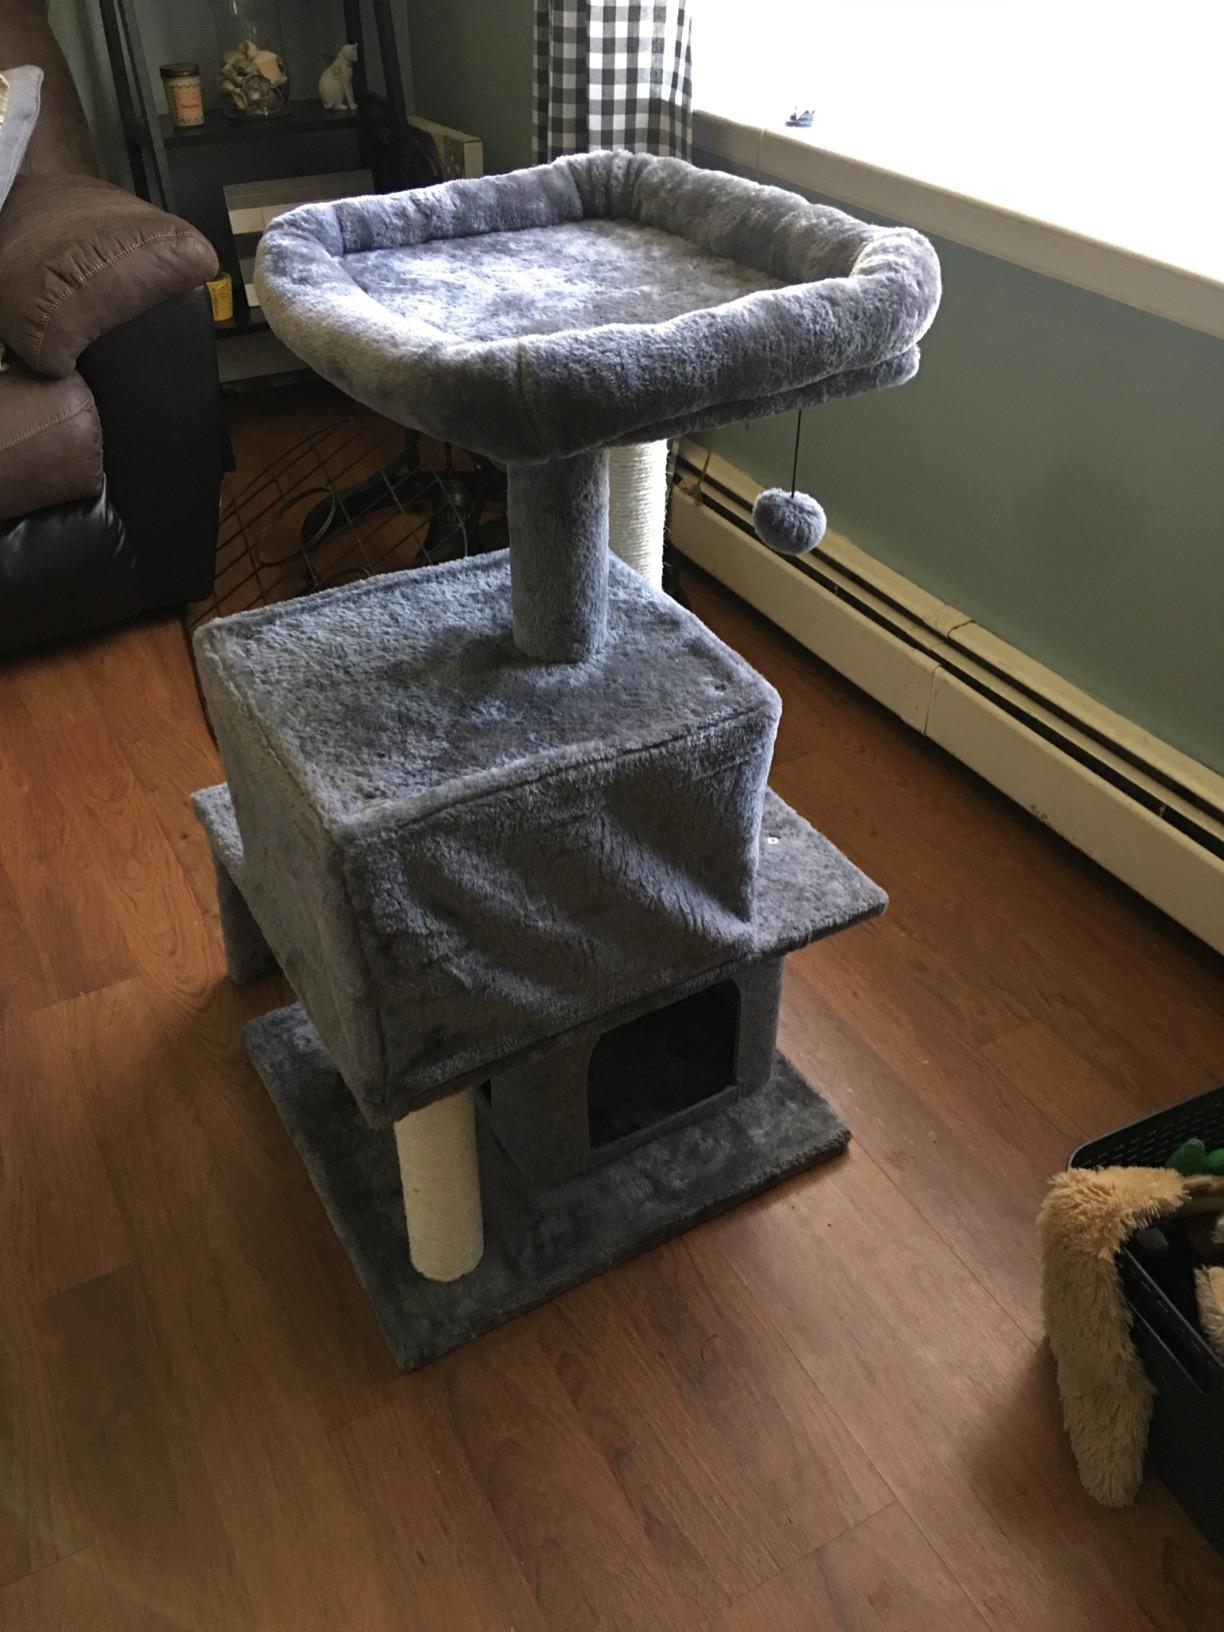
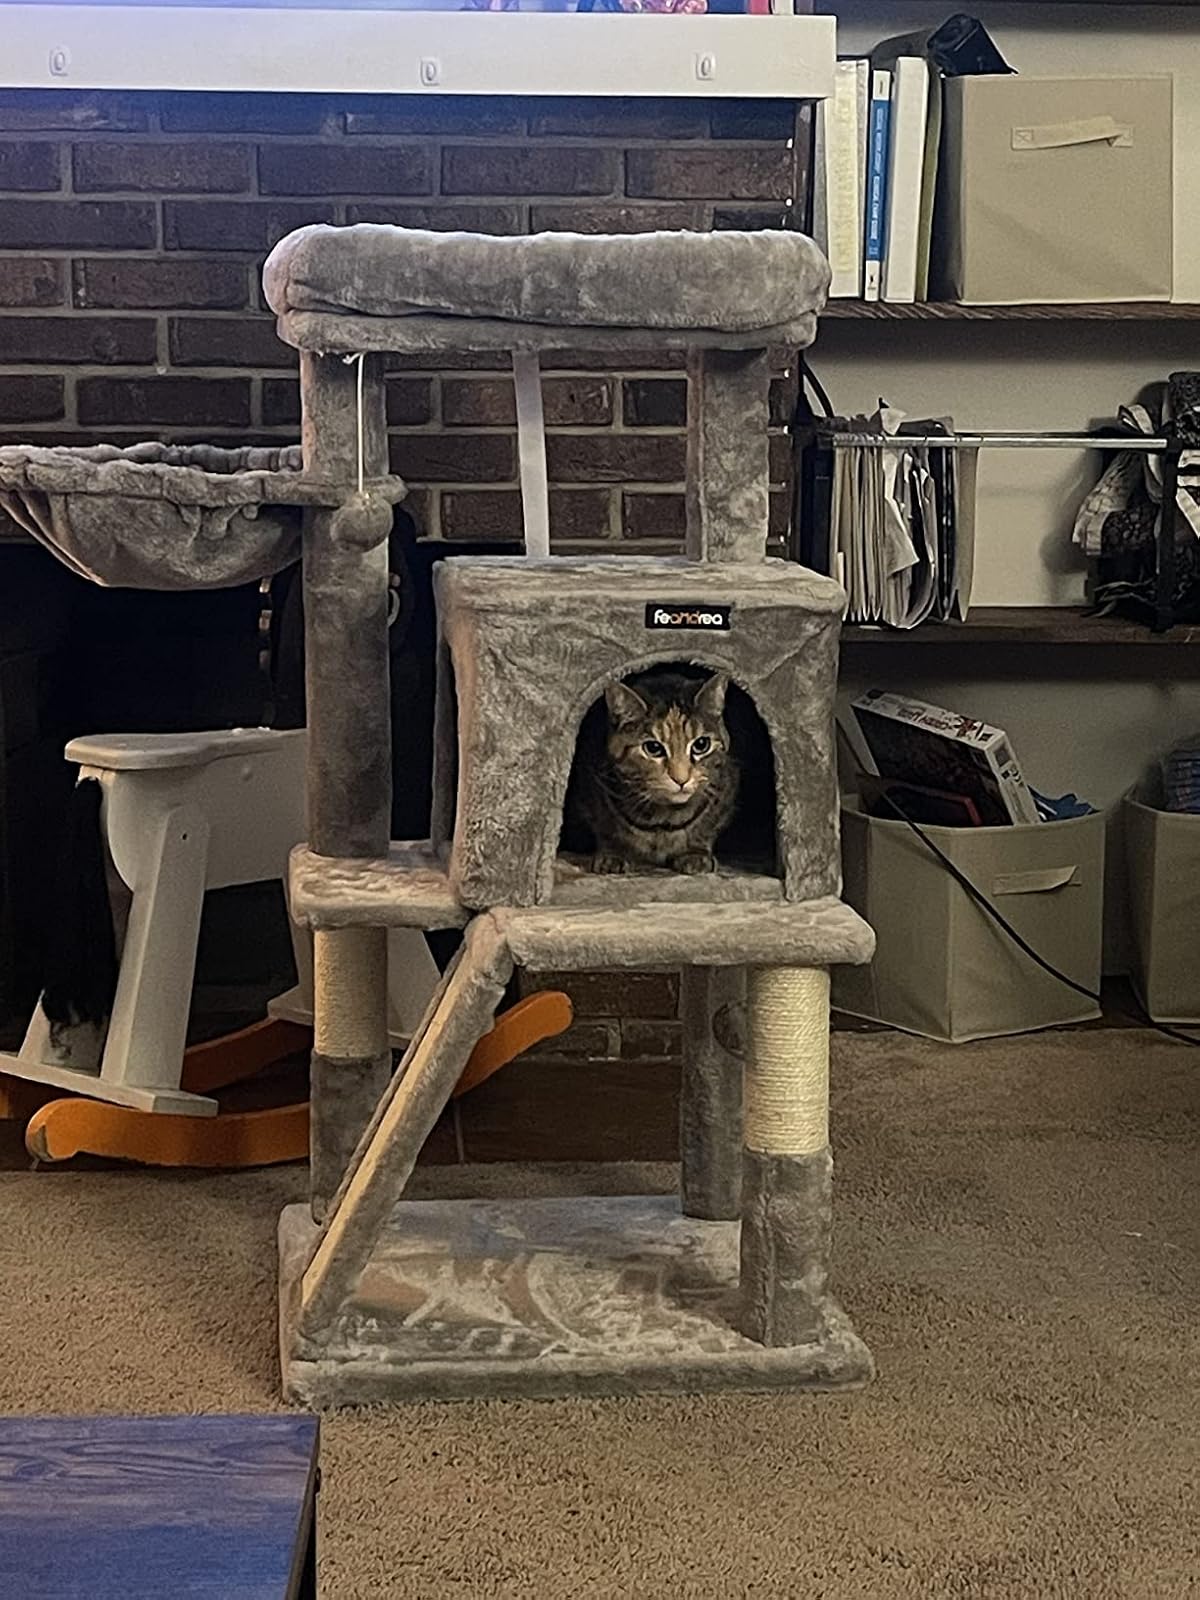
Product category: items_cat tree
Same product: no